Pasha

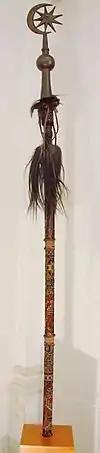
A pasha's "tugh" with two horse tails

Within the Ottoman Empire, the Sultan had the right to bestow the title of "Pasha". Lucy Mary Jane Garnett wrote in the 1904 work "Turkish Life in Town and Country" that it was the sole "Turkish title which carries with it any definite rank and precedence".